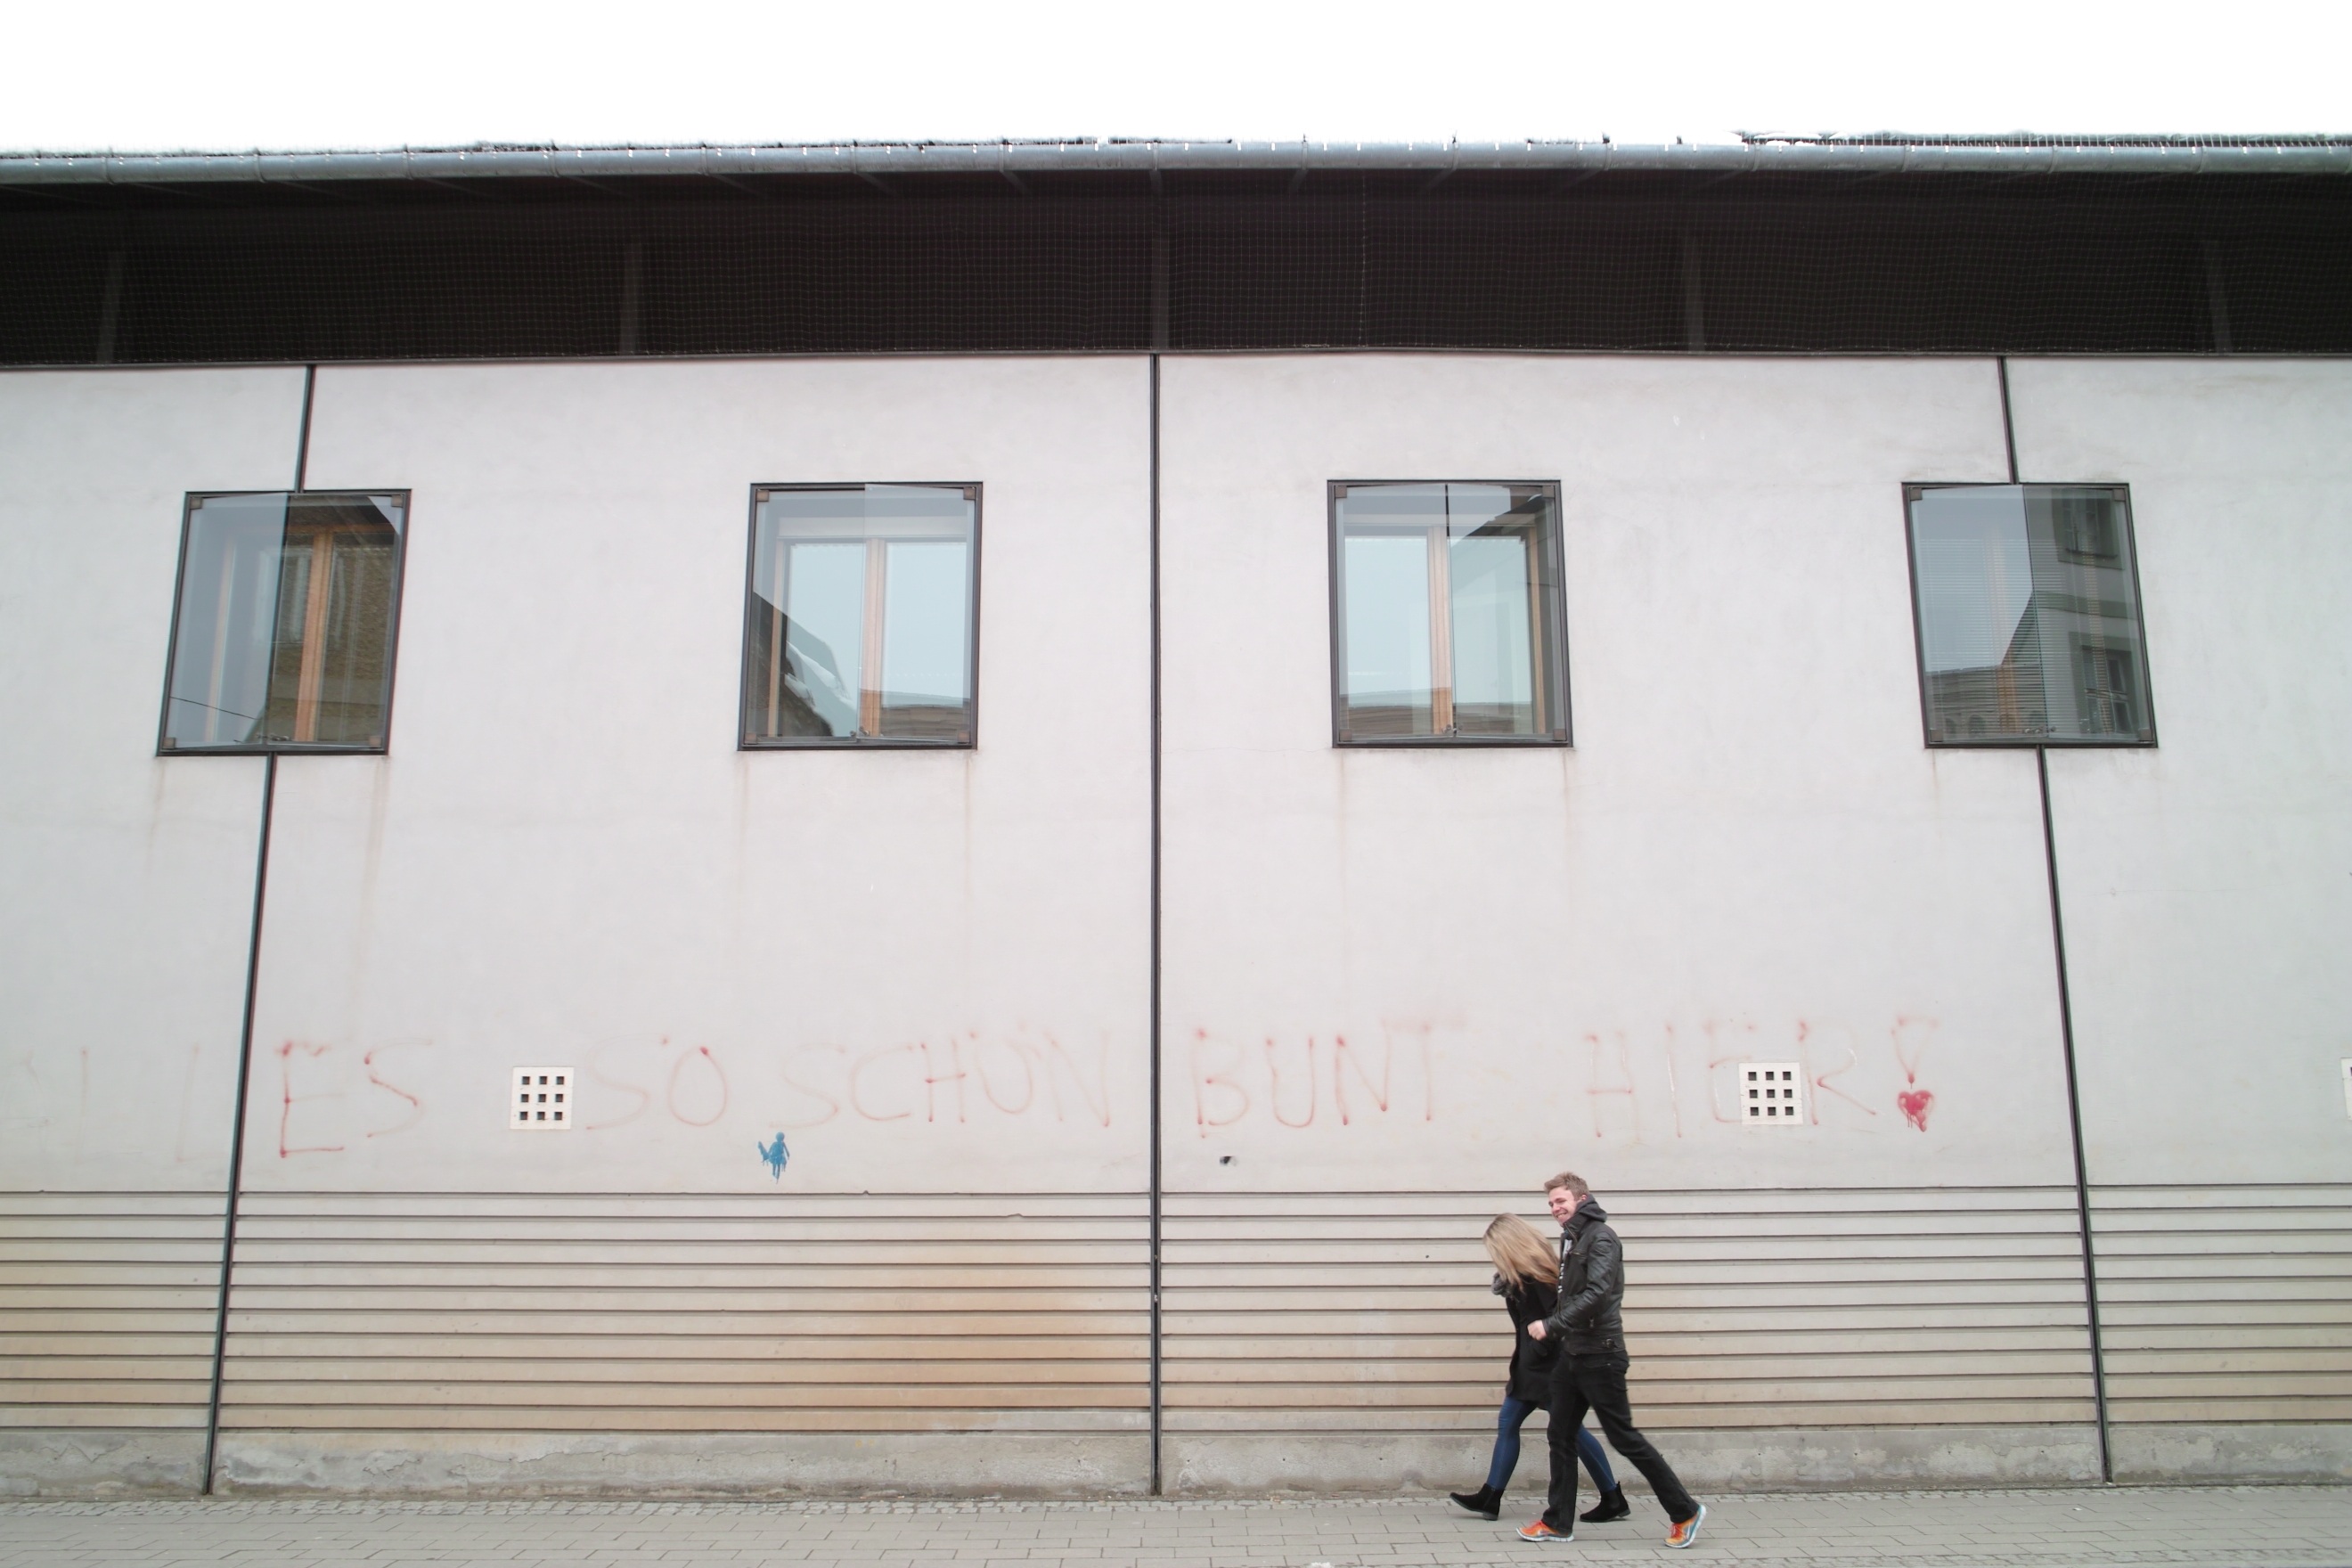
walking, architecture, wall, couple, facade, modern, interior design, tourist attraction, art gallery, window covering, striding, strideby